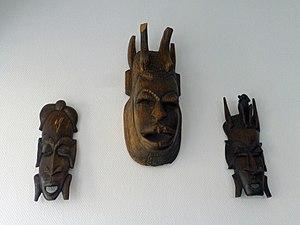
Musée africain de Gunsbach (Haut-Rhin)